Gamkaberg Nature Reserve

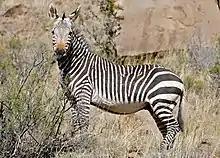
The Cape Mountain Zebra, the species for which the reserve was originally created

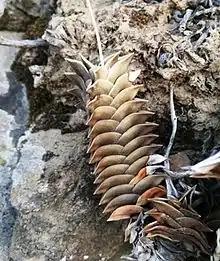
"Haworthiopsis viscosa" in the Gamkaberg

The terrain of the Gamkaberg is varied, including mountain peaks, plateaus and steep gorges. Fossils and stone age paintings or rock art are also present in the reserve.